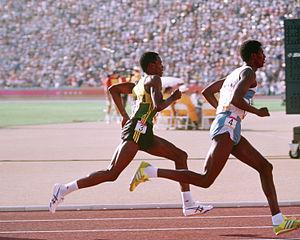
Abdi Bile Abdi, né le 28 décembre 1962 à Las Anod, est un athlète somalien spécialiste des courses de demi-fond. Il est le seul athlète somalien de l'histoire à avoir remporté un titre mondial ou olympique. Il s'est illustré en remportant le titre mondial du 1 500 mètres en 1987.